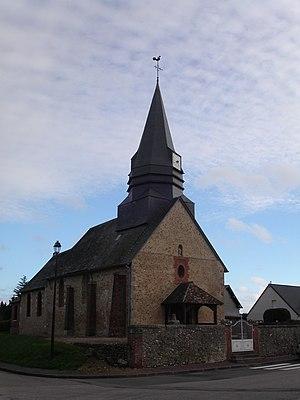
Église Sainte-Marie-des-Champs à Sainte-Marie-de-Vatimesnil.
Sainte-Marie-de-Vatimesnil est une commune française située dans le département de l'Eure, en région Normandie.